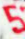
Number: 5